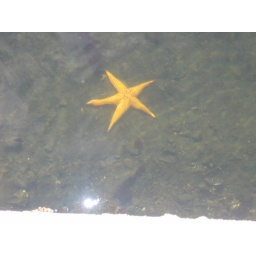
How clear the water was in the harbour!